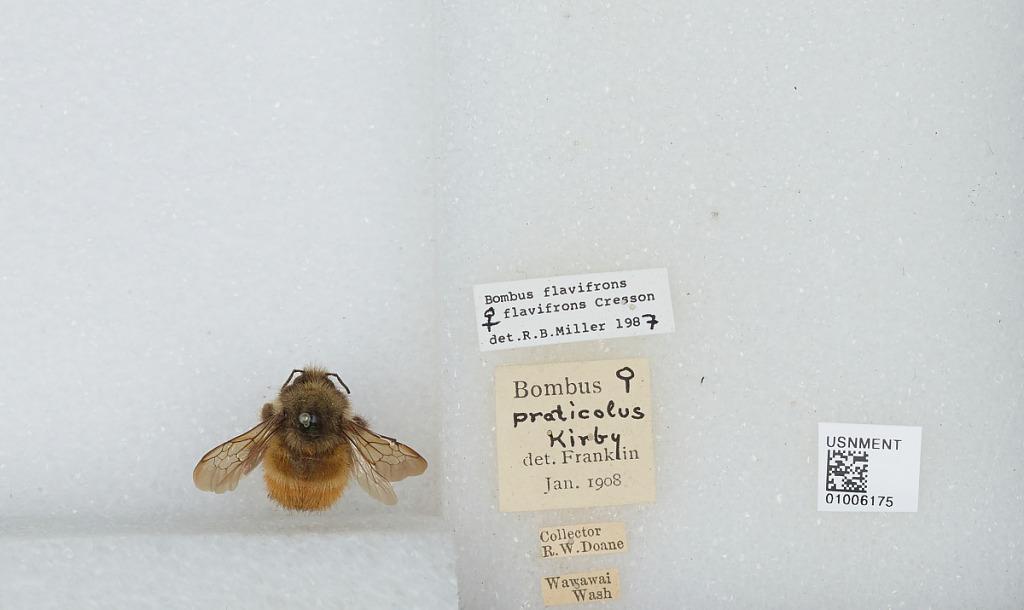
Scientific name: Bombus (Pyrobombus) flavifrons Cresson
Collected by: R. Doane
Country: United States
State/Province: Washington
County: Whitman
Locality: Wawawai
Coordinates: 46.6358, -117.375
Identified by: Miller, R. B.